A Boy Named Charlie Brown (1963 film)

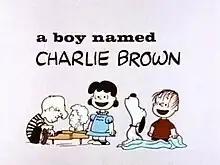

A Boy Named Charlie Brown is an unaired television documentary film about Charles M. Schulz and his creation "Peanuts", produced by Lee Mendelson with some animated scenes by Bill Melendez and music by Vince Guaraldi.